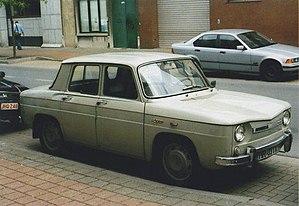
Dacia 1100 roumaine photographiée à Bruxelles (Belgique).
Les Renault 8 et 10 sont les dernières voitures du constructeur Renault avec un moteur placé à l'arrière, jusqu'à la Renault Twingo III de 2014, si l'on excepte les Renault 5 Turbo, Renault Spider et Clio V6.
La Dacia 1100 est une petite berline à moteur arrière, fabriquée par le constructeur automobile roumain Dacia de 1968 à 1972. À quelques détails près, elle est rigoureusement identique à la Renault 8, lancée en 1962 sur le marché français.